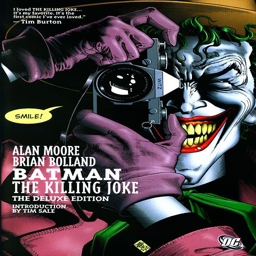
speculative fiction book by novelist , comic book penciler and fictional character creator